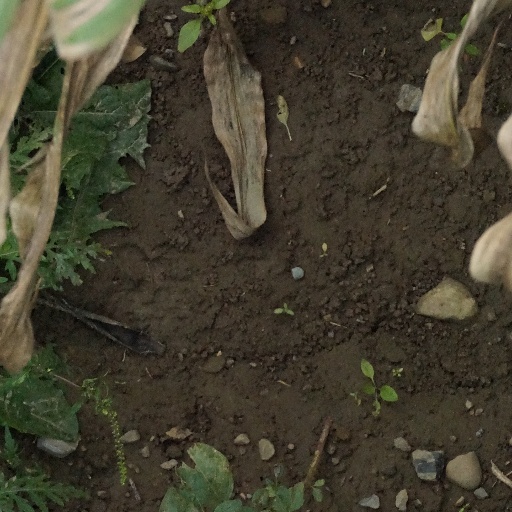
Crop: maize; corn